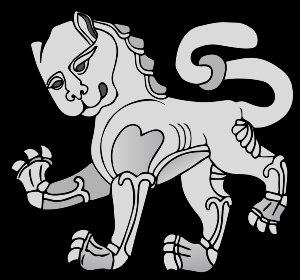
La porte des Lions est l'unique porte qui soit ouverte sur la façade Est de la muraille de la Vieille Ville de Jérusalem, face au mont des Oliviers.